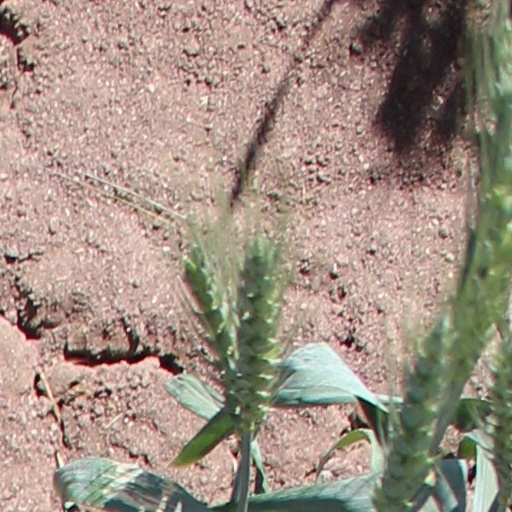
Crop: wheat